French battleship Jean Bart (1940)

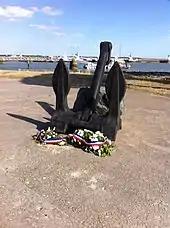
An anchor from "Jean Bart" on display in Saint Nazaire

"Jean Bart" participated in training exercises with the fleet off the coast of North Africa in May and June 1950. She spent the next several months in Brest, and in early 1951 resumed initial training. She went to Le Havre in May to have a degaussing system installed, followed by further training cruises and tests to determine fuel consumption in June. By 7 July, she had returned to the fitting-out quay in Brest for additional work. The ship's main and secondary batteries were by now operational, and her propulsion system was complete, though she still lacked her anti-aircraft battery and fire control equipment. Beginning in November the shipyard embarked on the next phase modernization program, which included the installation of the anti-aircraft guns, modifying the 152 mm turrets to convert them to dual-purpose guns, and the fitting of fire control equipment. The new anti-aircraft battery consisted of twenty-four 100 mm guns in twin mounts and twenty-eight Bofors guns. At the same time, her main battery turrets were deactivated for preservation while work continued on the ship.